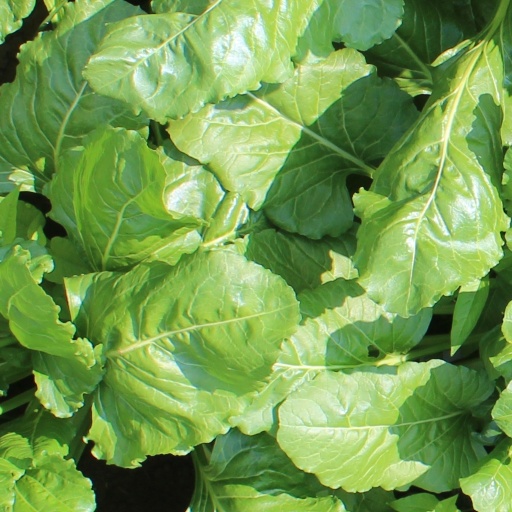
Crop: sugar beet